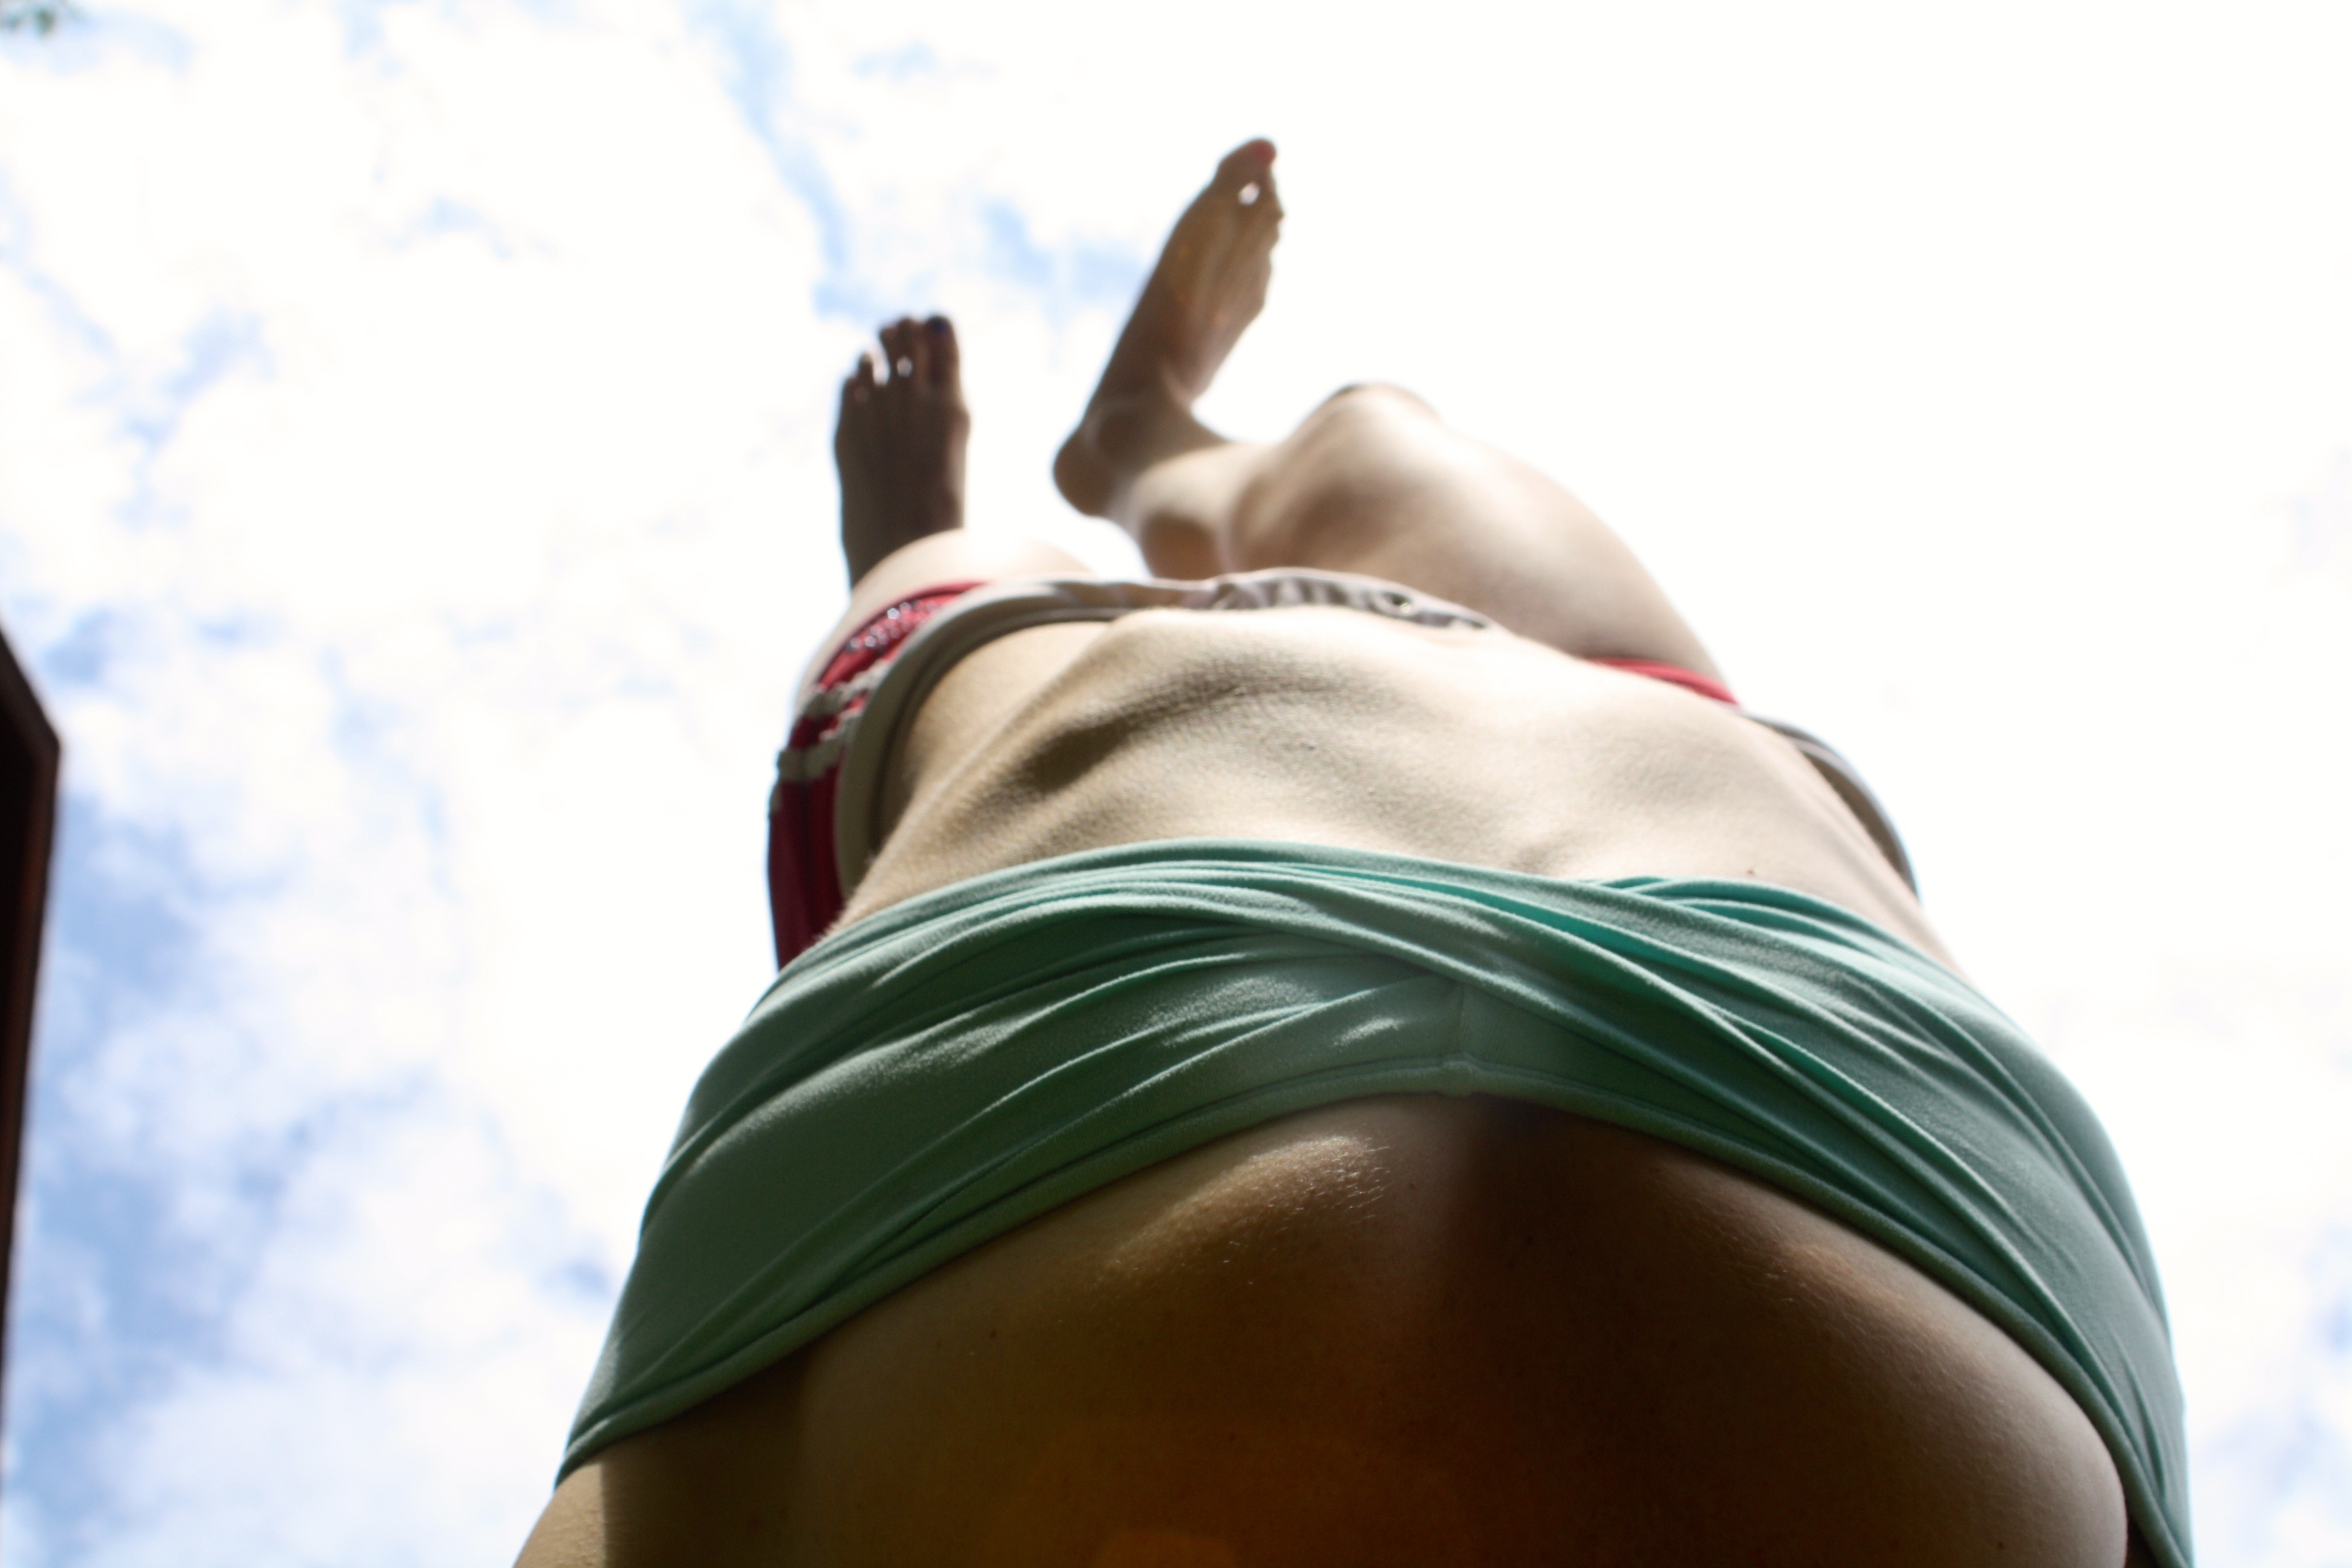
hand, person, girl, female, leg, relax, exercise, health, fitness, muscle, close up, human body, stretch, yoga, pose, mind, body, fit, soul, active, interaction, abdomen, inversion, sense, human positions